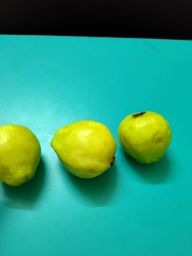
Fruit: Guava
Quality: Good